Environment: real
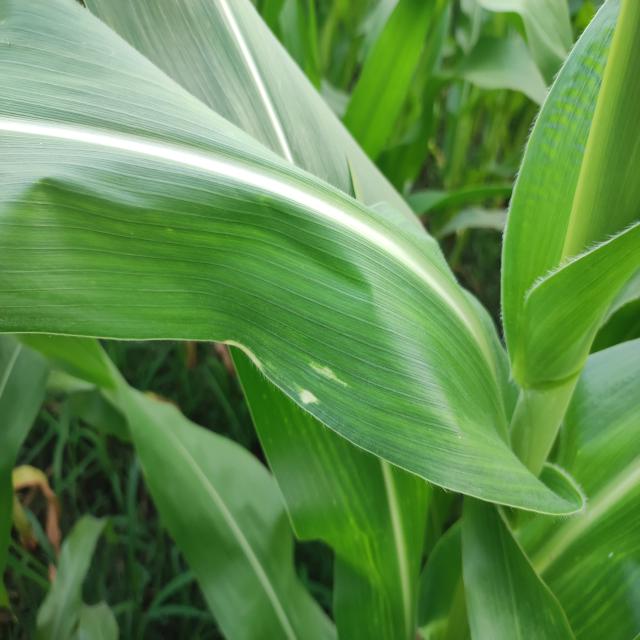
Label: northern_corn_leaf_blight